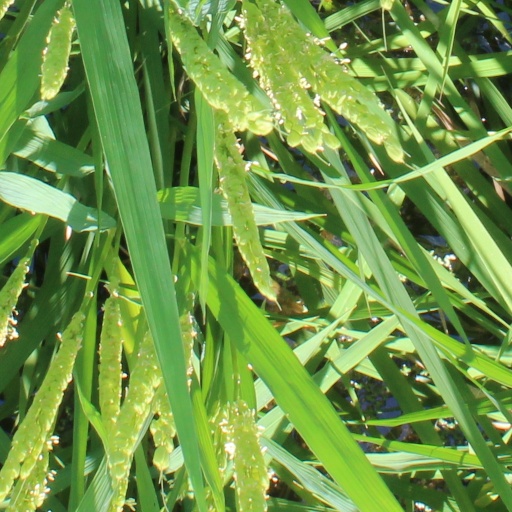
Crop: rice